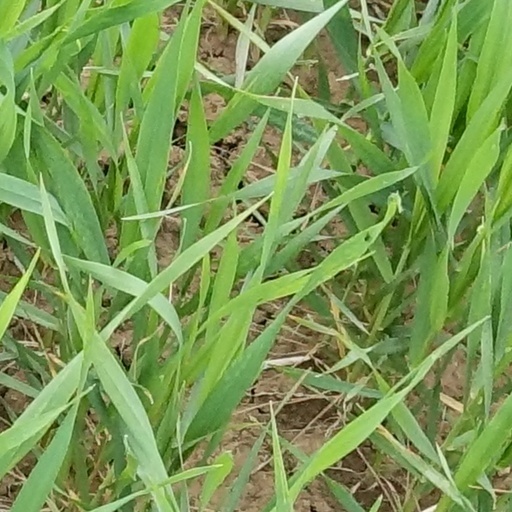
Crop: wheat